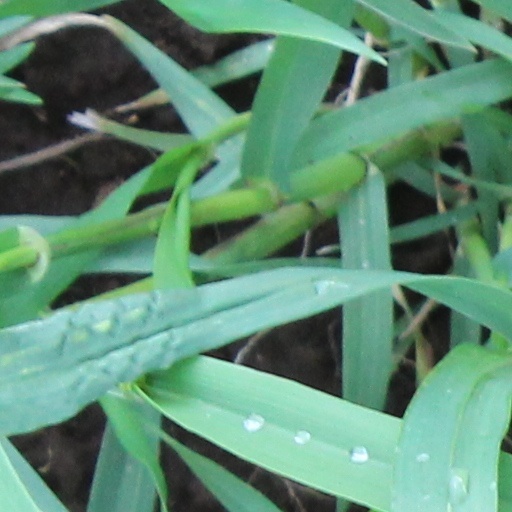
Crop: wheat